Campbellton, New Brunswick

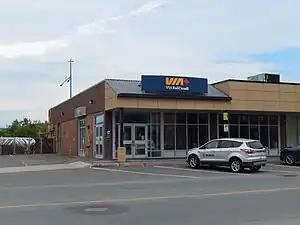
The Via Rail Station in Campbellton

The Restigouche Caledonian Society has been in Campbellton since 1898, the society was formed for the purpose of offering relief and assistance to distressed Scotsmen. The First President of the society was also The First Mayor of Campbellton John McAlister. To display the history of the city and the battle of the Restigouche, Riverside Park is home to two cannons used in the battle; one with three fleurs-de-lys on the barrel and the other with what appears to be stylized anchors. These are French naval guns from a five gun battery erected during the battle at Battery Point on the Quebec side of the river. When the Busteed family received a land grant at Battery Point, circa 1790, they found at least three cannons at the old battery site. One cannon was built into the fireplace of their home, called Bordeaux House, and two others were given to relatives across the river at Athol House in Atholville. For many years the two cannons outside Athol House were fired on ceremonial occasions. After Athol House burned, the guns lay on the riverbank until donated to the City of Campbellton in 1898. The park also features two monuments donated to the City displaying the names of local soldiers who died in battle during World War I and World War II.